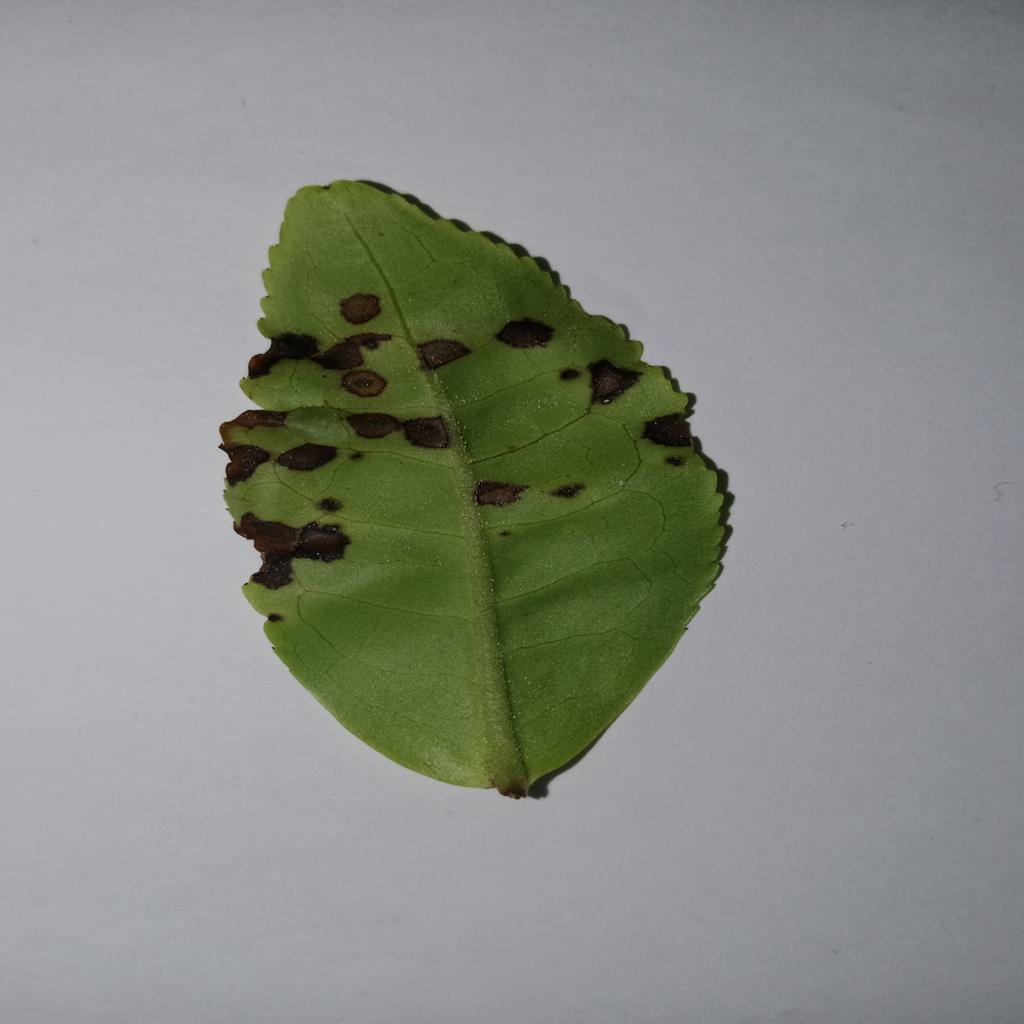
Label: Tea red scab